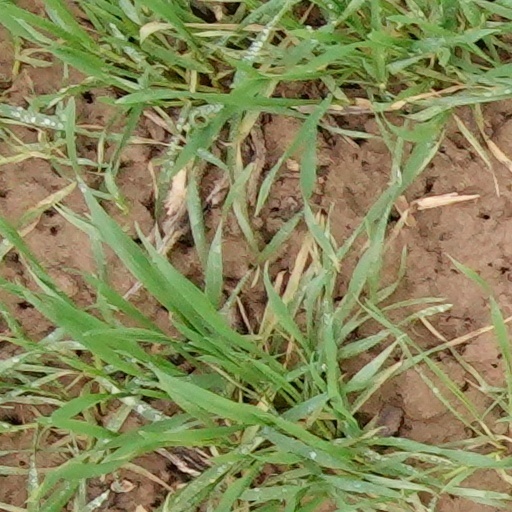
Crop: wheat